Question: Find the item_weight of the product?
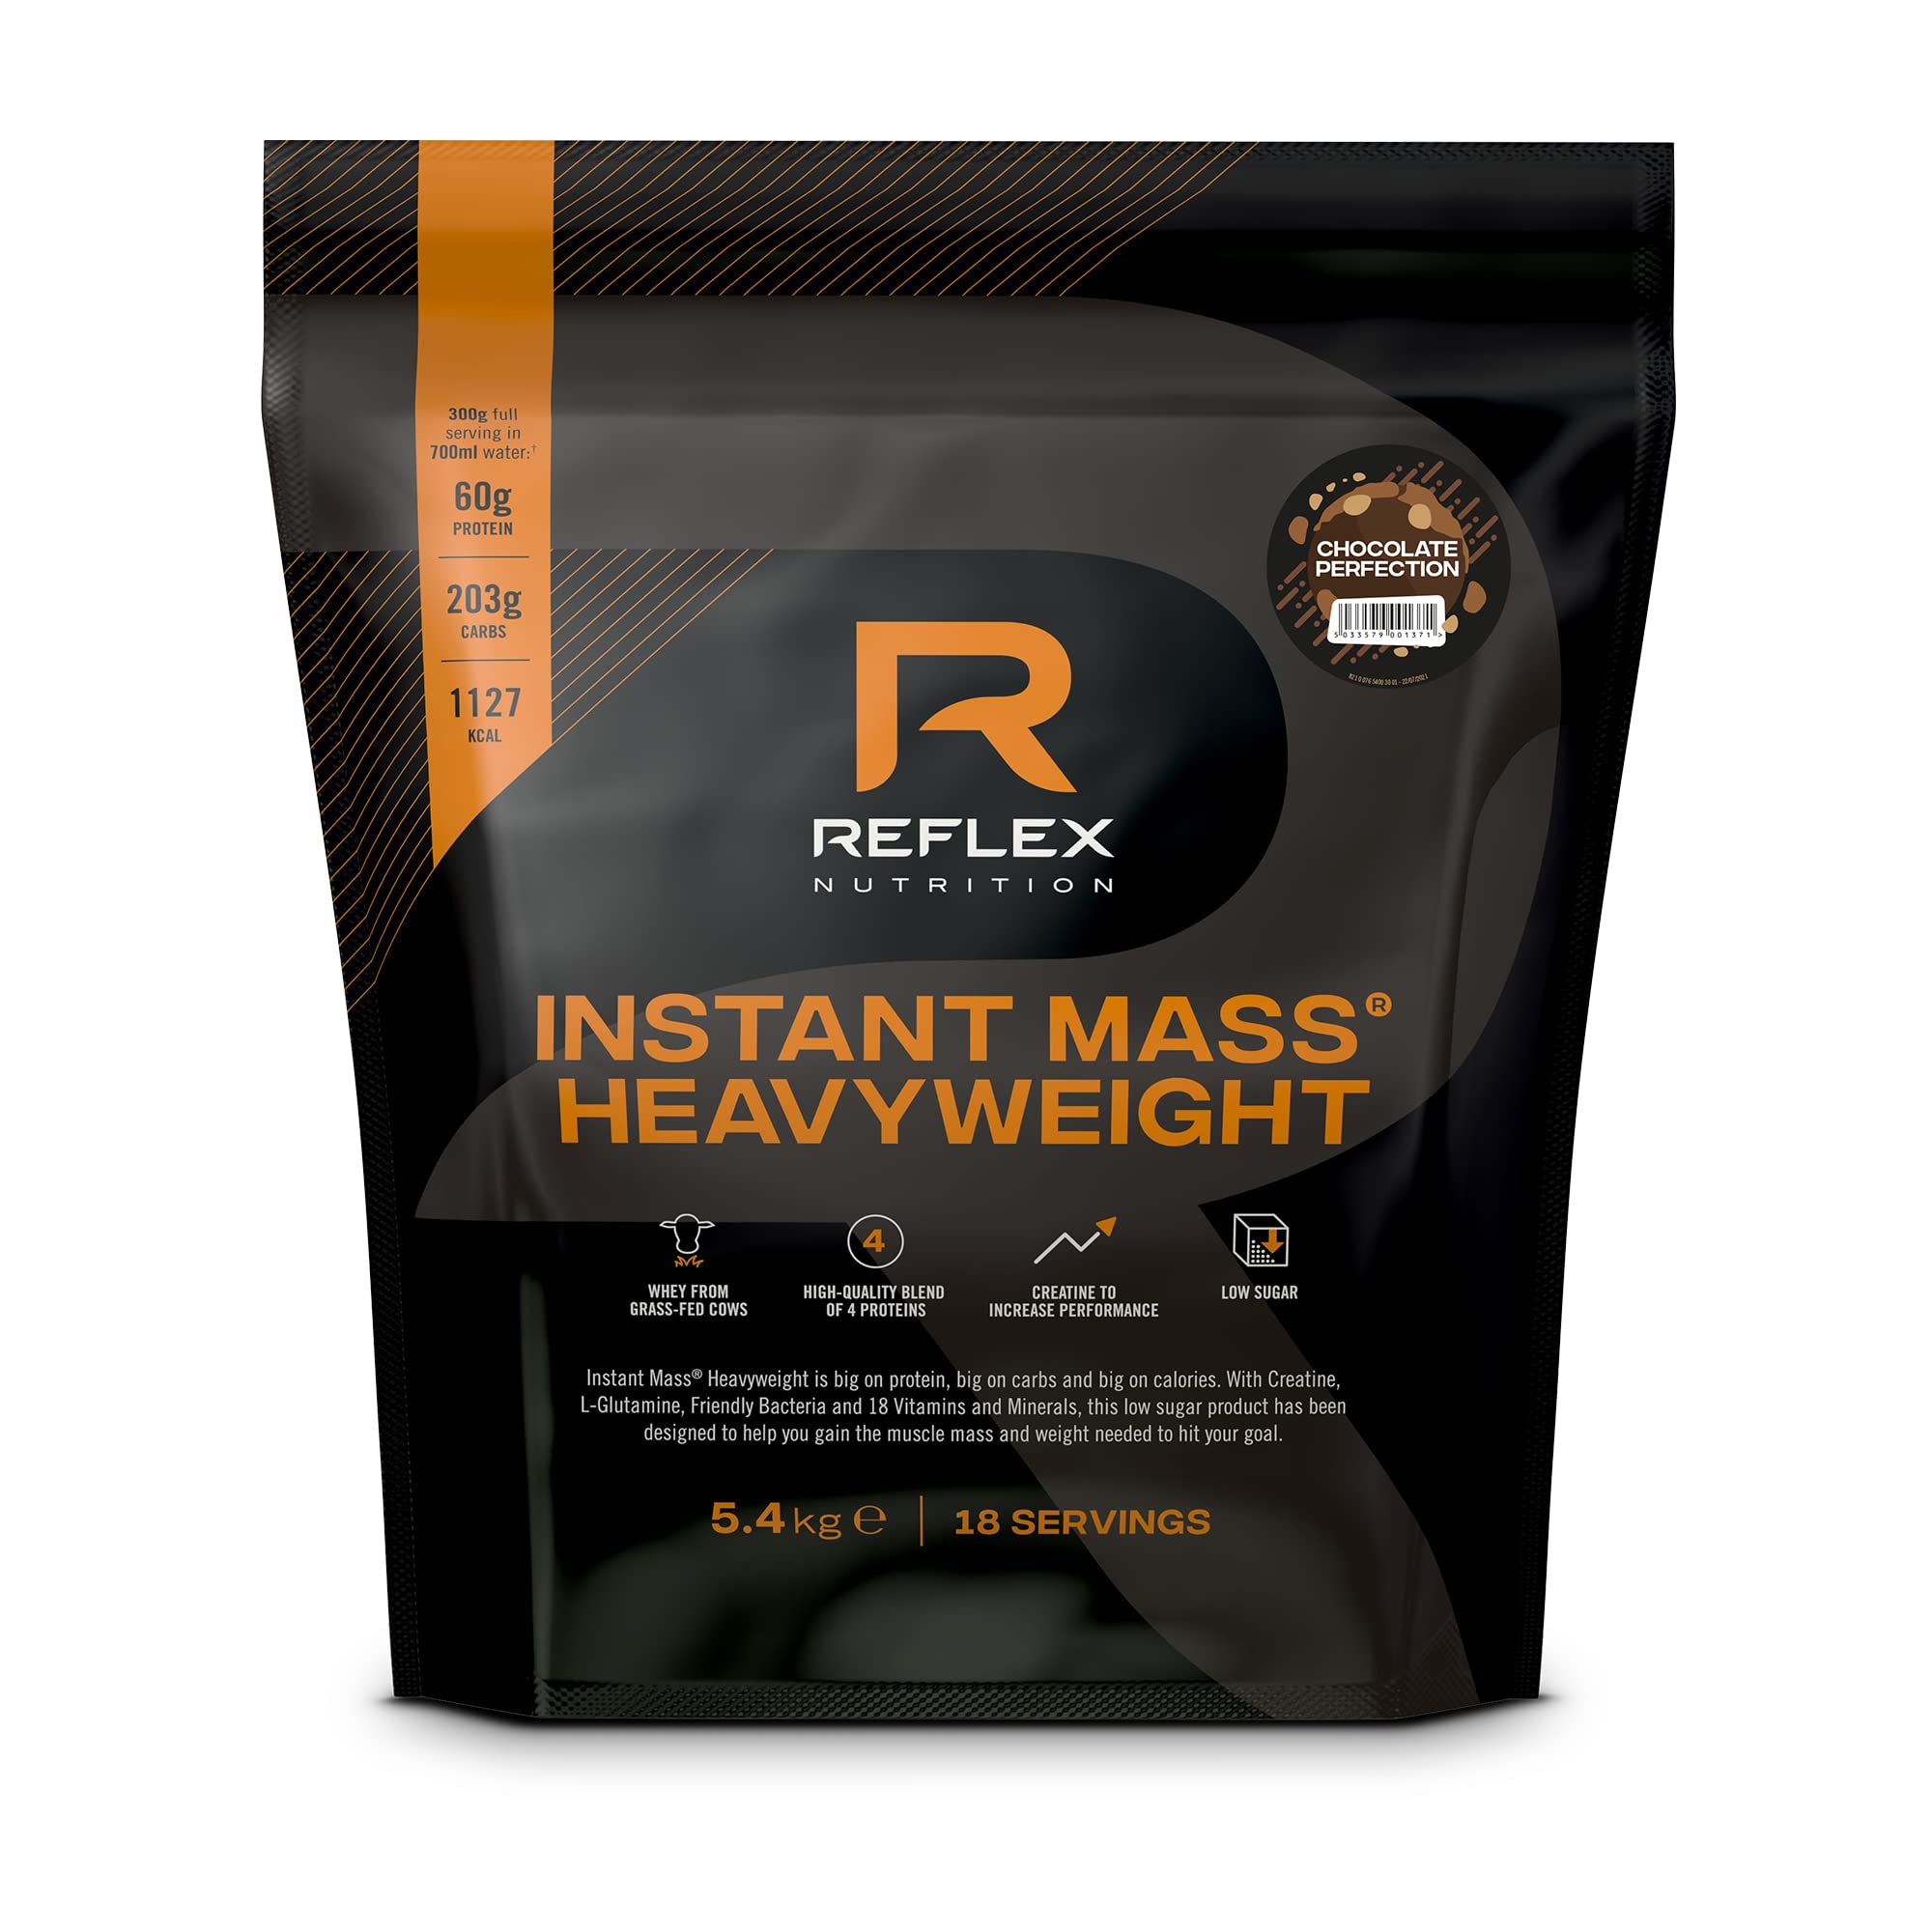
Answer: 5.4 kilogram